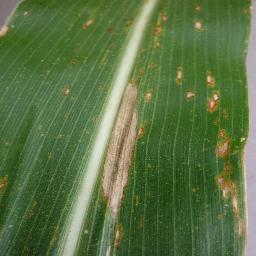
Label: Corn___Northern_Leaf_Blight